You Make It Feel Like Christmas

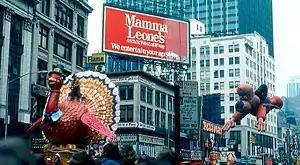
Stefani served as a featured performer at the Macy's Thanksgiving Day Parade in 2017.

"You Make It Feel Like Christmas" was first released internationally on October 6, 2017, through Interscope Records. A version of the CD exclusive to Target Corporation stores was released the same day and houses the disc inside a hardcover book containing 24 pages of artwork and song lyrics pertaining to the album. On Stefani's official website, holiday-themed merchandise was added to coincide with the release of "You Make It Feel Like Christmas"; the line of items featured apparel, Christmas stockings, greeting cards, and mugs. On October 20 of the same year, Interscope distributed the LP version of the album on white opaque vinyl.